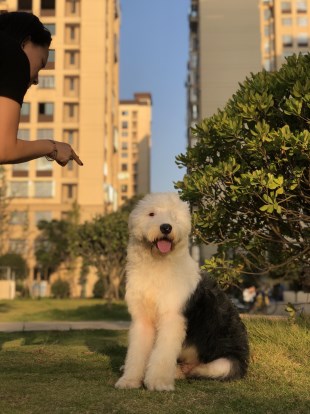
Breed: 257-n000108-Old_English_sheepdog